Question: Please indicate a possible affordance area of the bottle that can be used for opening
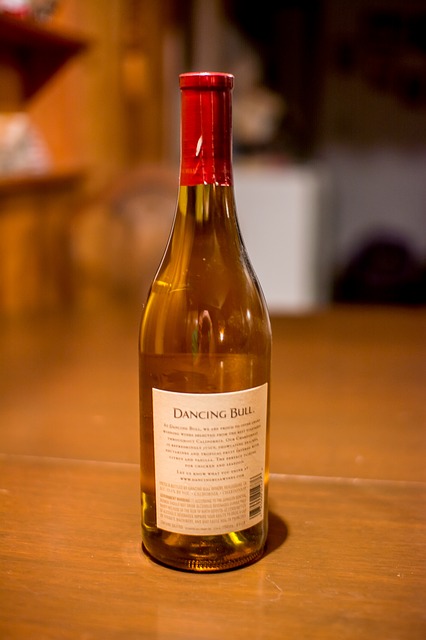
Answer: [172, 71, 238.193, 203.316]